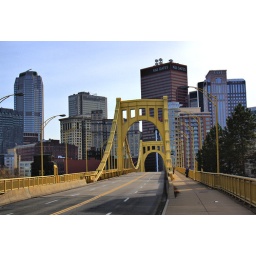
the Andy Warhol bridge formerly the 7th street bridge built in 1926. downtown pittsburgh.PA